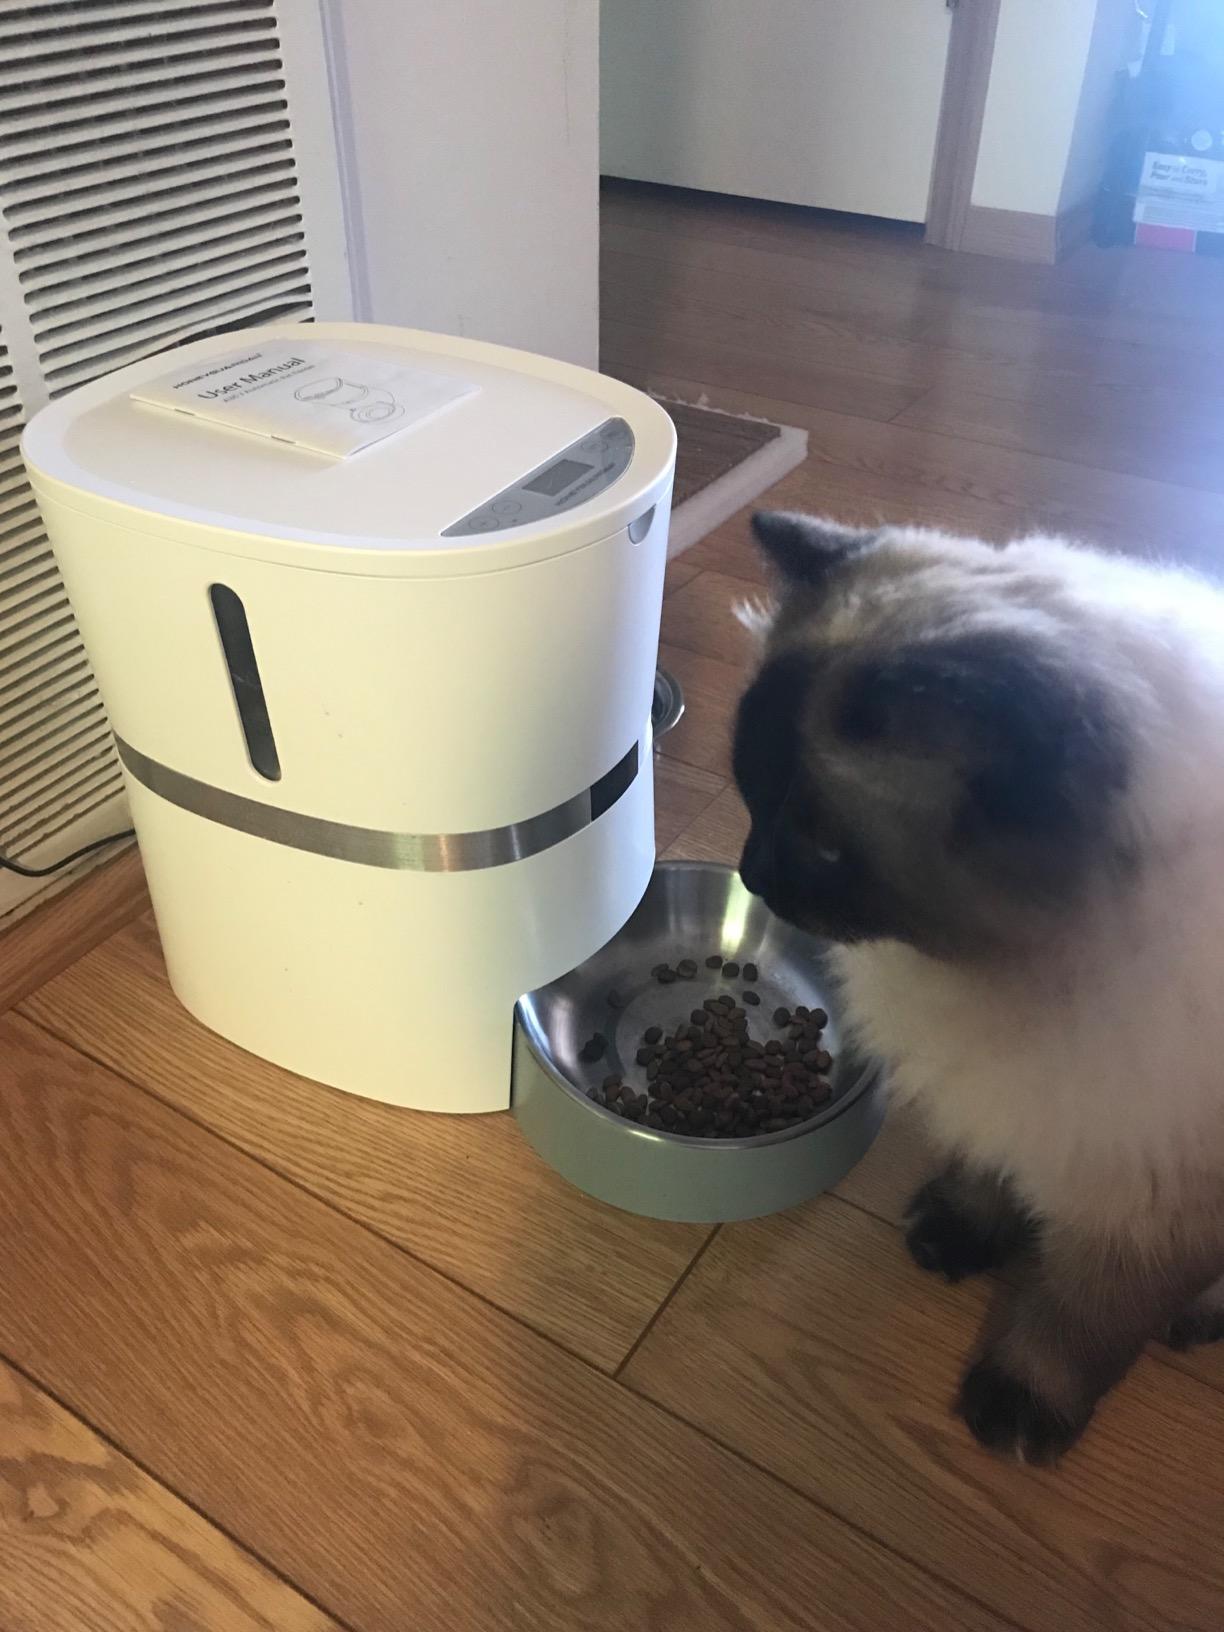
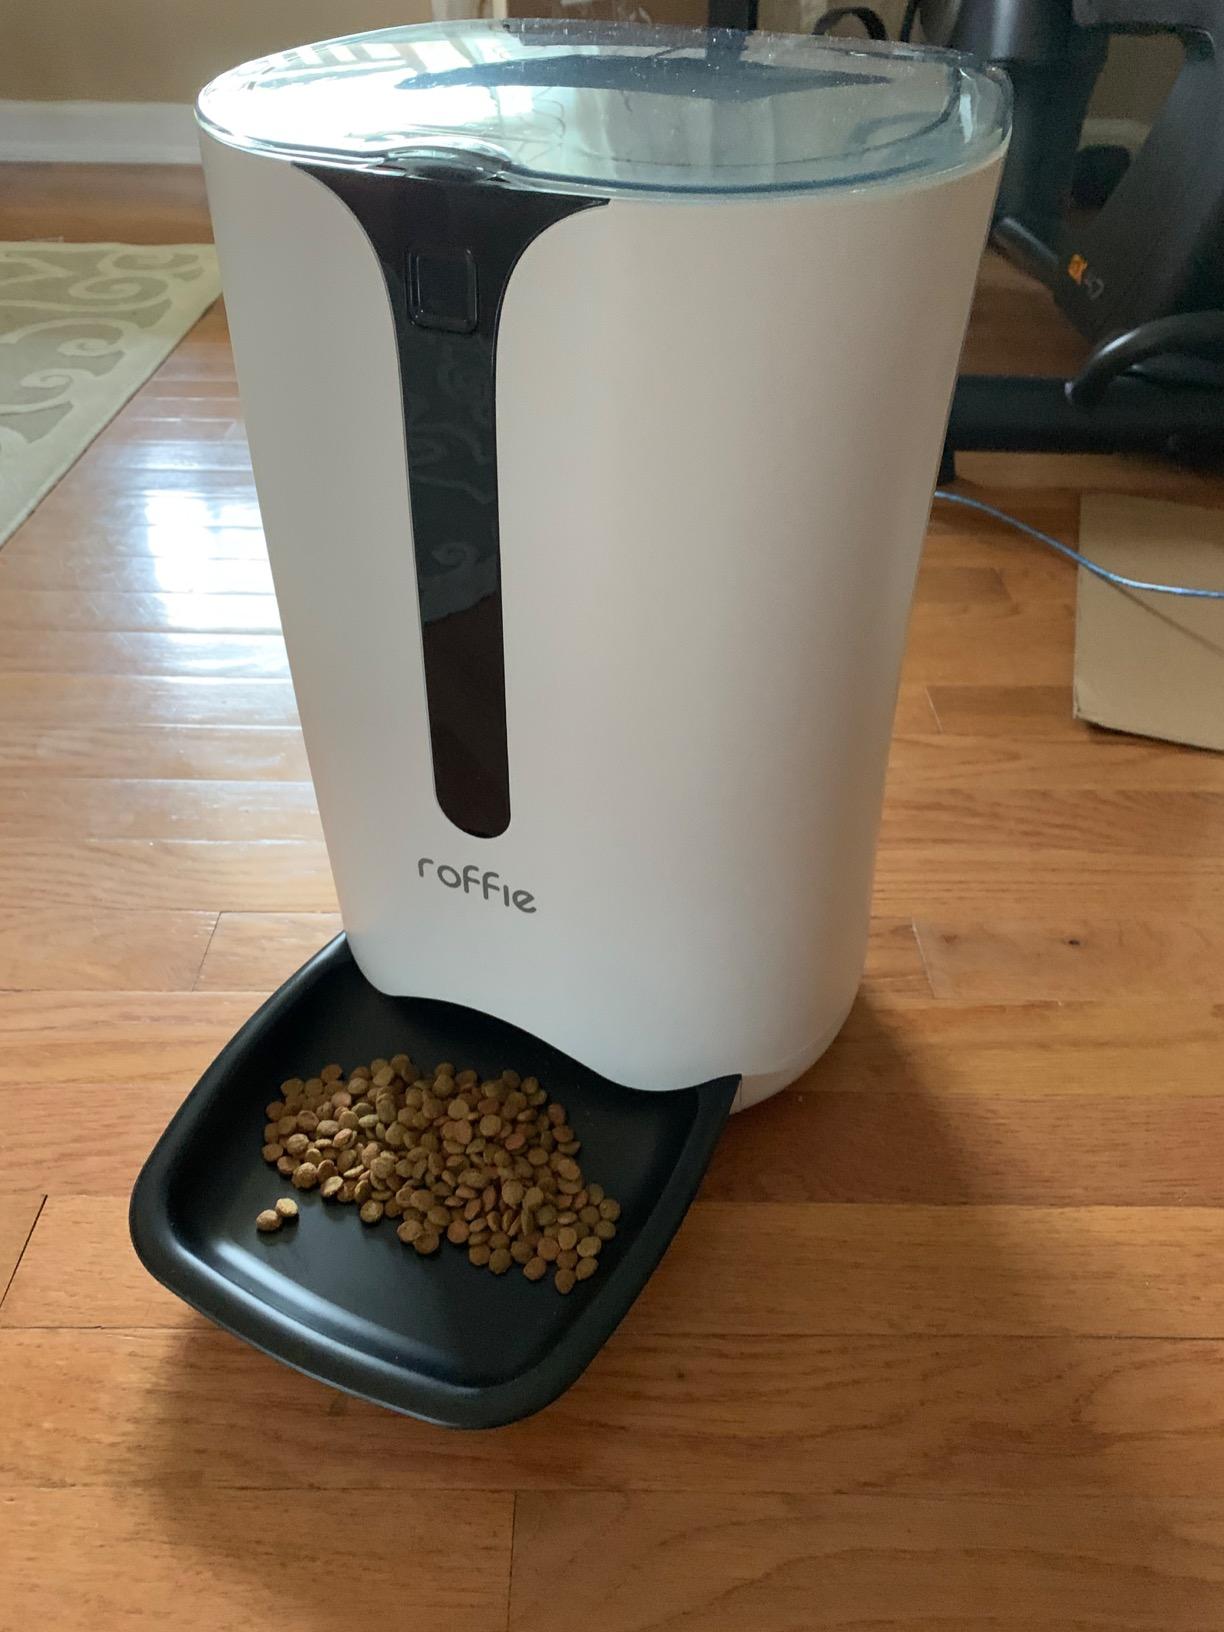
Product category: items_feeder
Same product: no